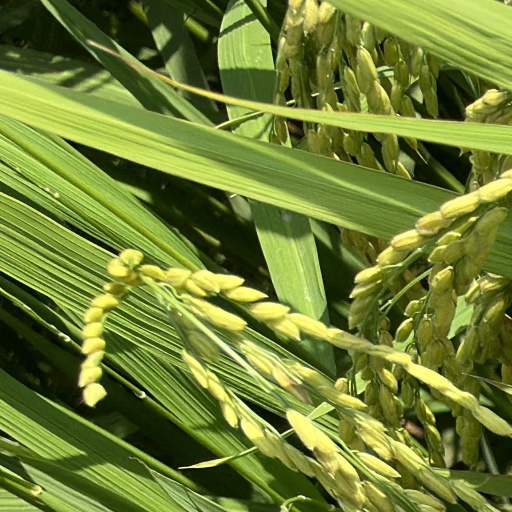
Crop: rice